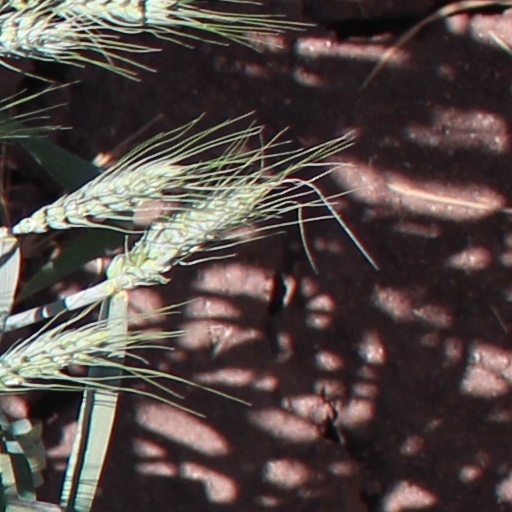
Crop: wheat